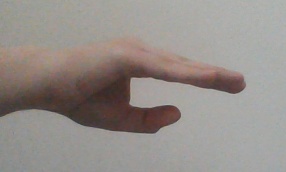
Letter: jeem